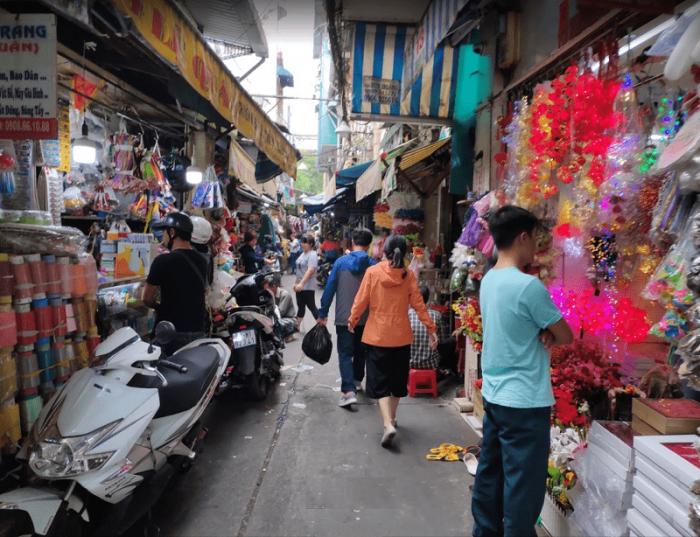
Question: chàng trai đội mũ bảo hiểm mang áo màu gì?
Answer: chàng trai mang áo màu đen